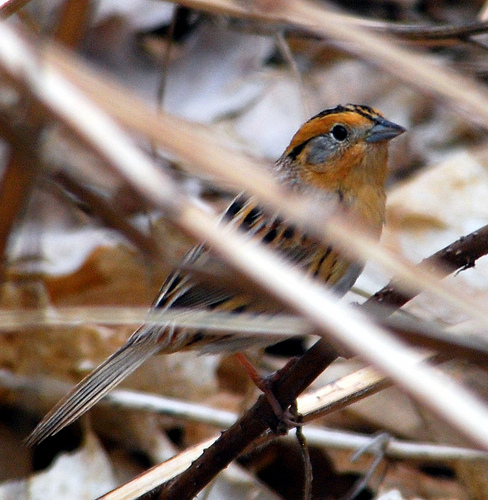
this is a reddish brown bird with black speckles on its back and wings.
a small bird with yellow stripes on its head and nape, short, black bill and yellow, white and black striped feathers on its wings.
a bird with yellow and black wings, belly,breast and rectrices and the bill is short and pointed
this bird has a speckled belly and breast with a short pointy bill.
a tiny bird with a small round beak, bright orange eyebrows, and grey cheek patch with an orange belly.
this bird has wings that are black and grey and has a orange belly
this particular bird has orange breasts and a gray bill
this bird has an orange and black crown, a grey cheek patch, and black and white secondaries.
the bird has a striped crown, and striped wingbars that are orange and black.
this bird has yellow and black feathers and a small black beak.
Species: Le Conte Sparrow